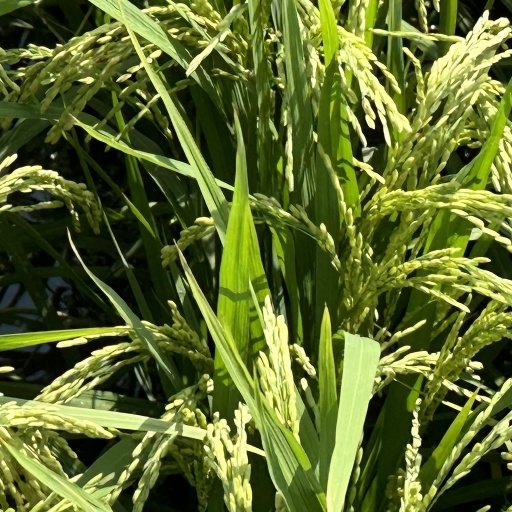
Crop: rice